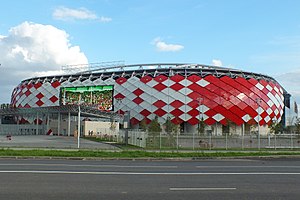
VM i fodbold 2018 / Værtsbyer
VM i fodbold 2018 var den 21. udgave af VM i fodbold. Turneringen blev organiseret af FIFA, der den 2. december 2010 udpegede Rusland som arrangør af slutrunden. Turneringen startede den 14. juni 2018 med en kamp mellem Rusland og Saudi-Arabien og sluttede med finalen 15. juli 2018.